You Yangs

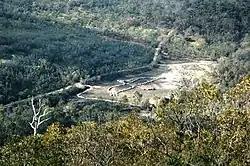
View of the Bunjil geoglyph from Flinders Peak

The You Yangs are a series of granite ridges that rise up to above the flat and low-lying Werribee Plain in southern Victoria, Australia, approximately due west of the rural town of Little River, southwest of Melbourne CBD and north of Geelong. The main ridge runs roughly north-south for about , with a lower extension running for about to the west. Much of the southern section of the range is protected in You Yangs Regional Park.